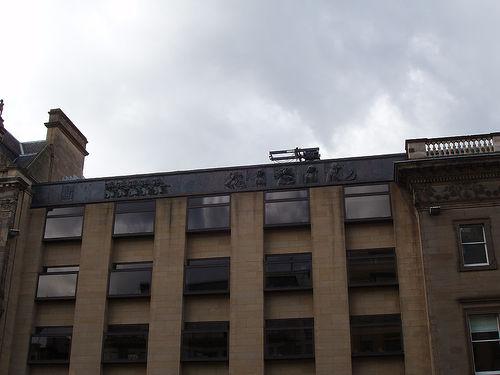
Weather: cloudy or overcast